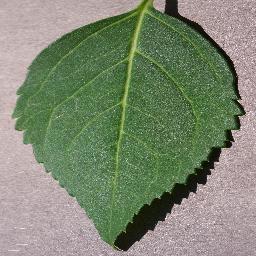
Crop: cherry
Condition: (including_sour)_healthy